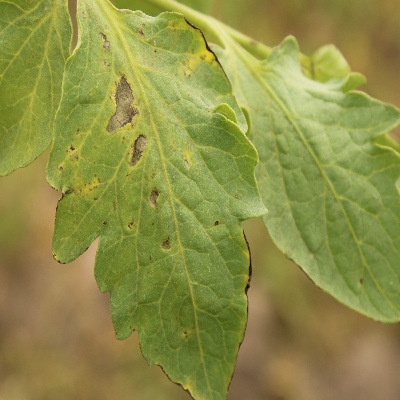
Crop: Tomato
Condition: septoria leaf spot